Dellin Betances

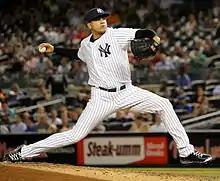
Betances in 2015

Before the 2015 season, New York Yankees manager Joe Girardi announced that Betances and Andrew Miller would split the closing job to begin the season. Although he gave up no earned runs in April, his first save opportunity came only on May 2, when he struck out all four batters he faced, to earn his first save of the season. He was elected to his second All-Star game. On August 19, he struck out his 100th batter of the season, making it two seasons in a row in which he achieved that feat. He became the first Yankees reliever in franchise history to reach the 100-strikeout club in back-to-back seasons, needing only 64 innings to do it this year. He finished 15th in the 2015 AL Cy Young voting.